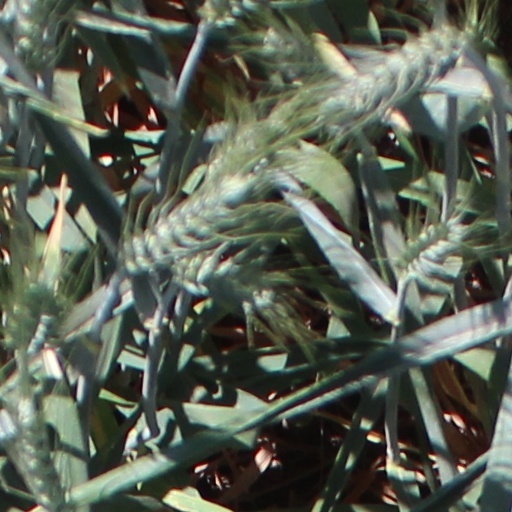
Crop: wheat